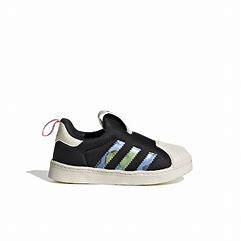
Brand: Adidas
Model: Superstar 360